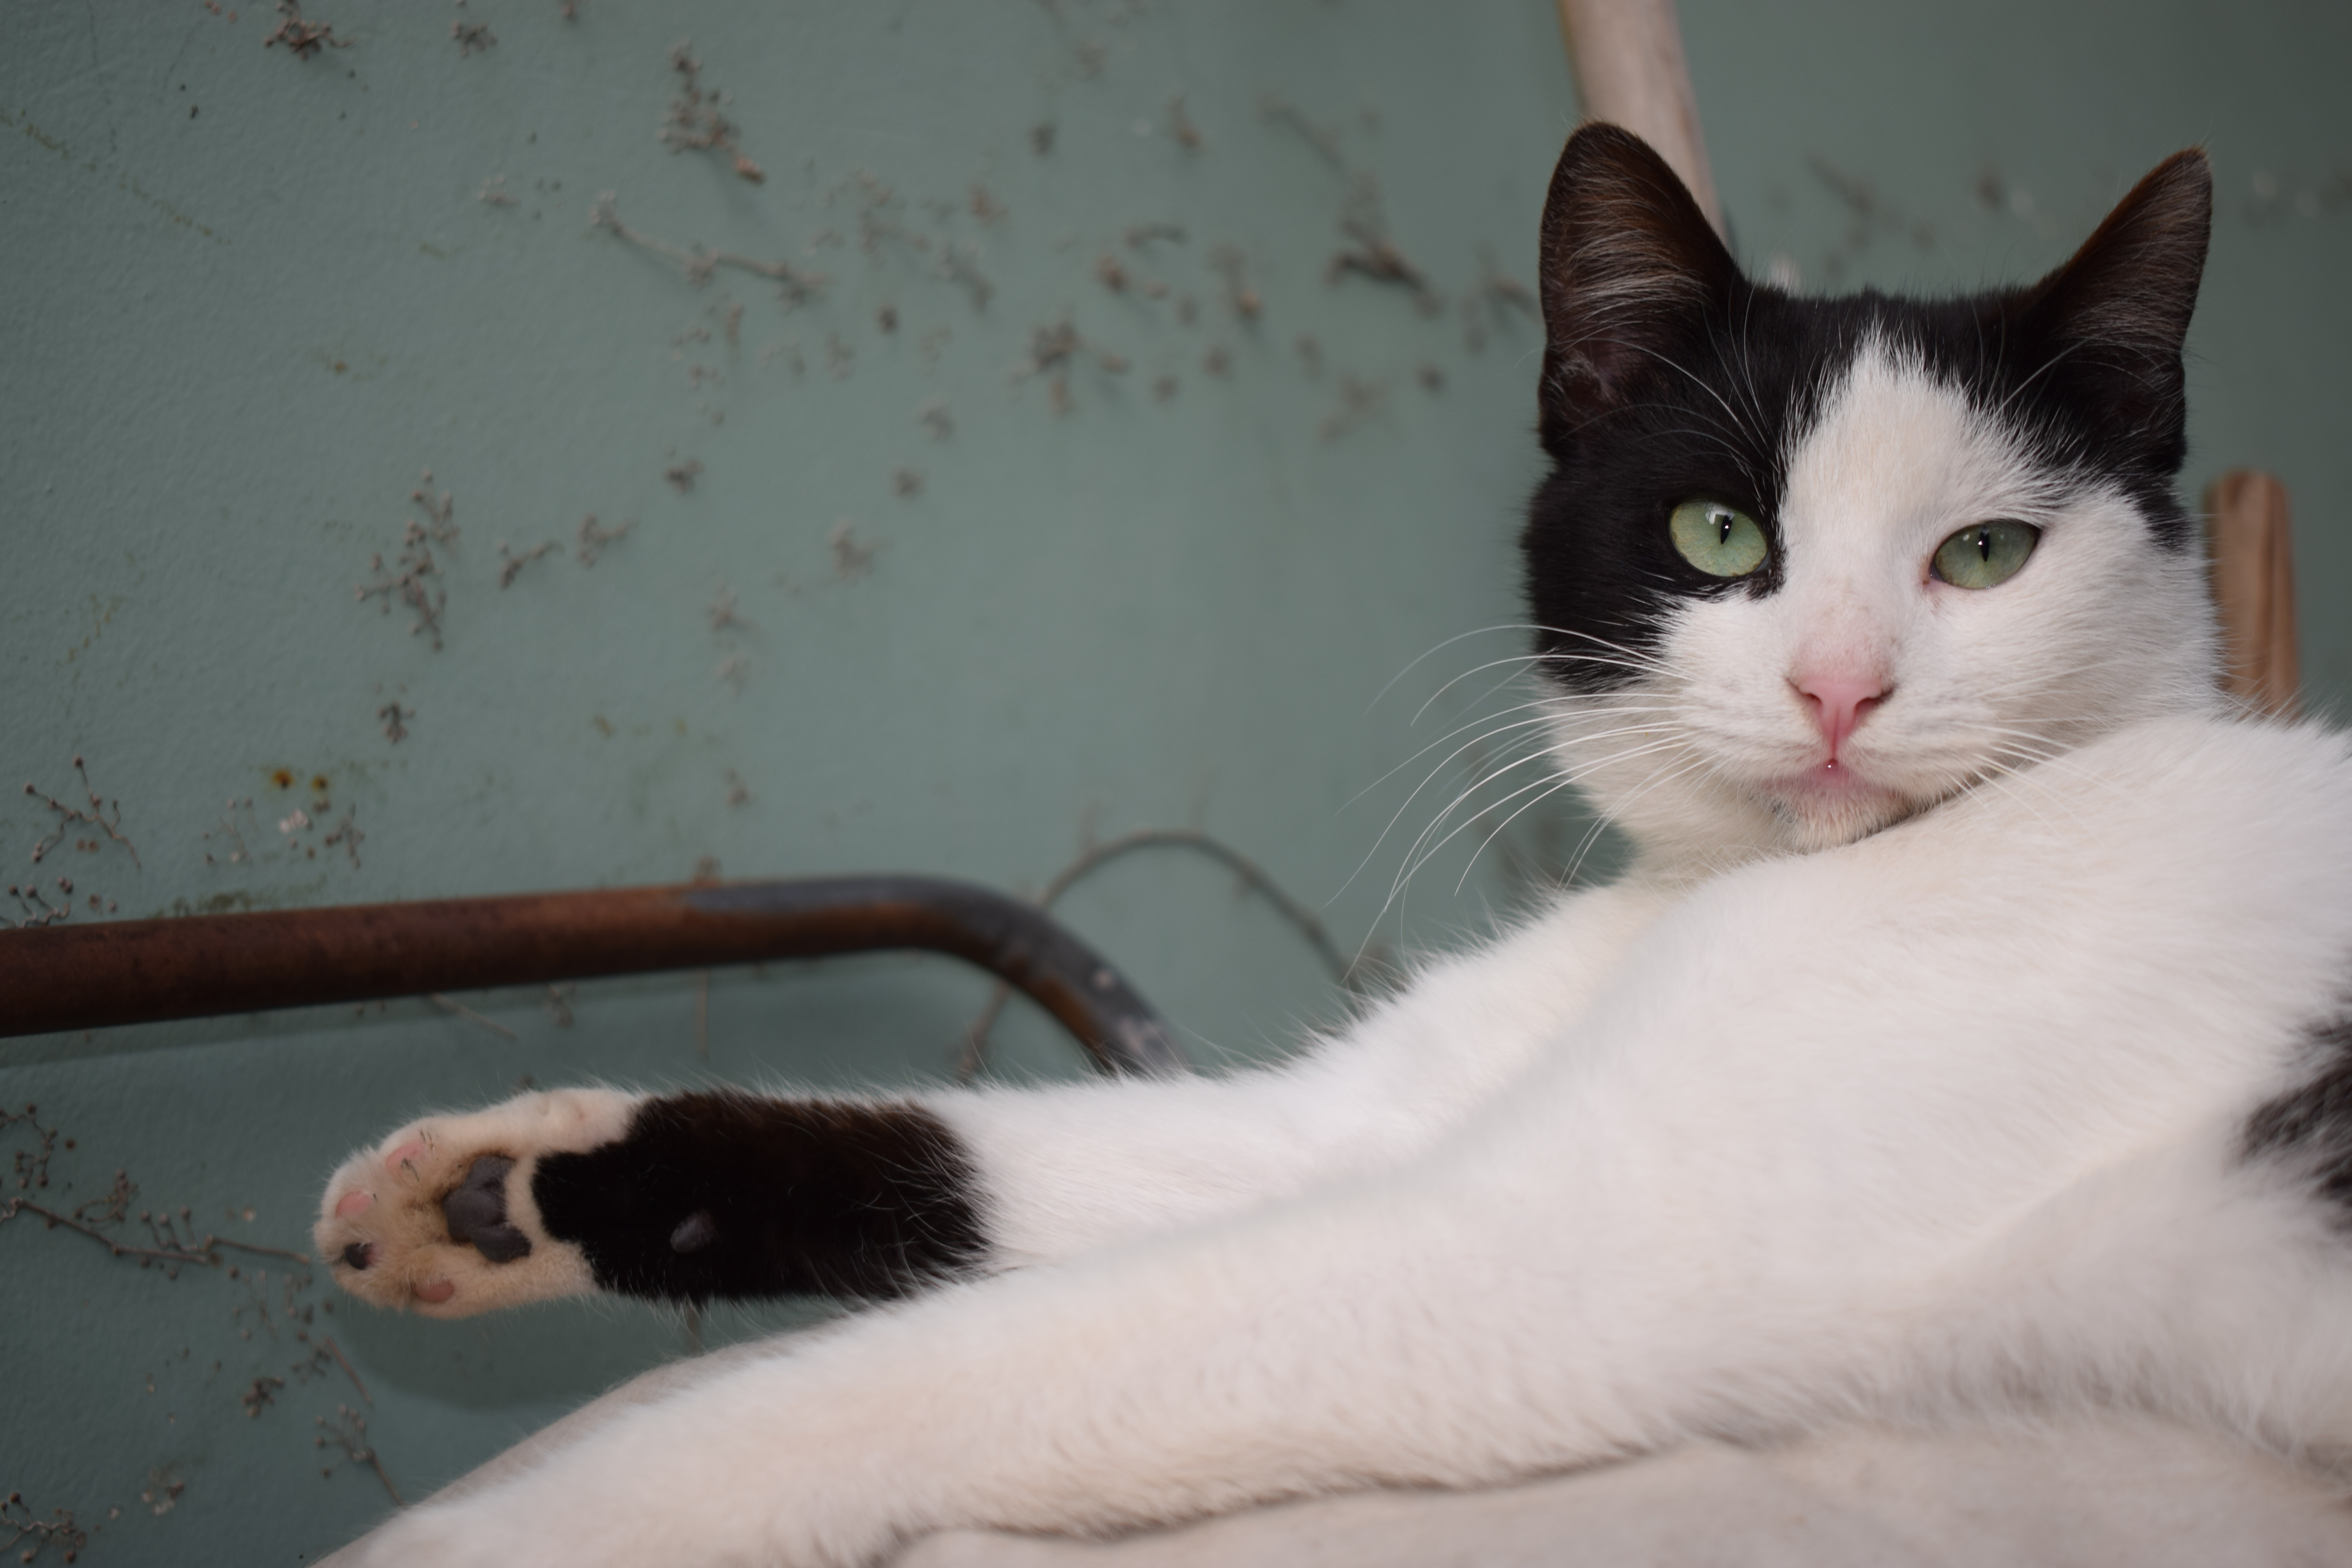
white, animal, cute, pet, green, kitten, cat, mammal, black, nose, whiskers, paw, vertebrate, surprised, green eyes, european shorthair, small to medium sized cats, cat like mammal, carnivoran, domestic short haired cat